The Dark Pictures: Switchback VR

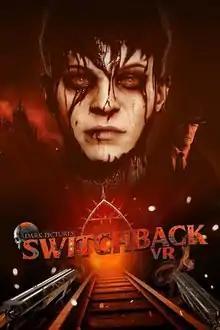
Cover art

The Dark Pictures: Switchback VR is a rail shooter video game developed and published by Supermassive Games for the PlayStation VR2. It was released on 16 March 2023. It is a spin-off of "The Dark Pictures Anthology" and features the player riding a horror-themed roller coaster.